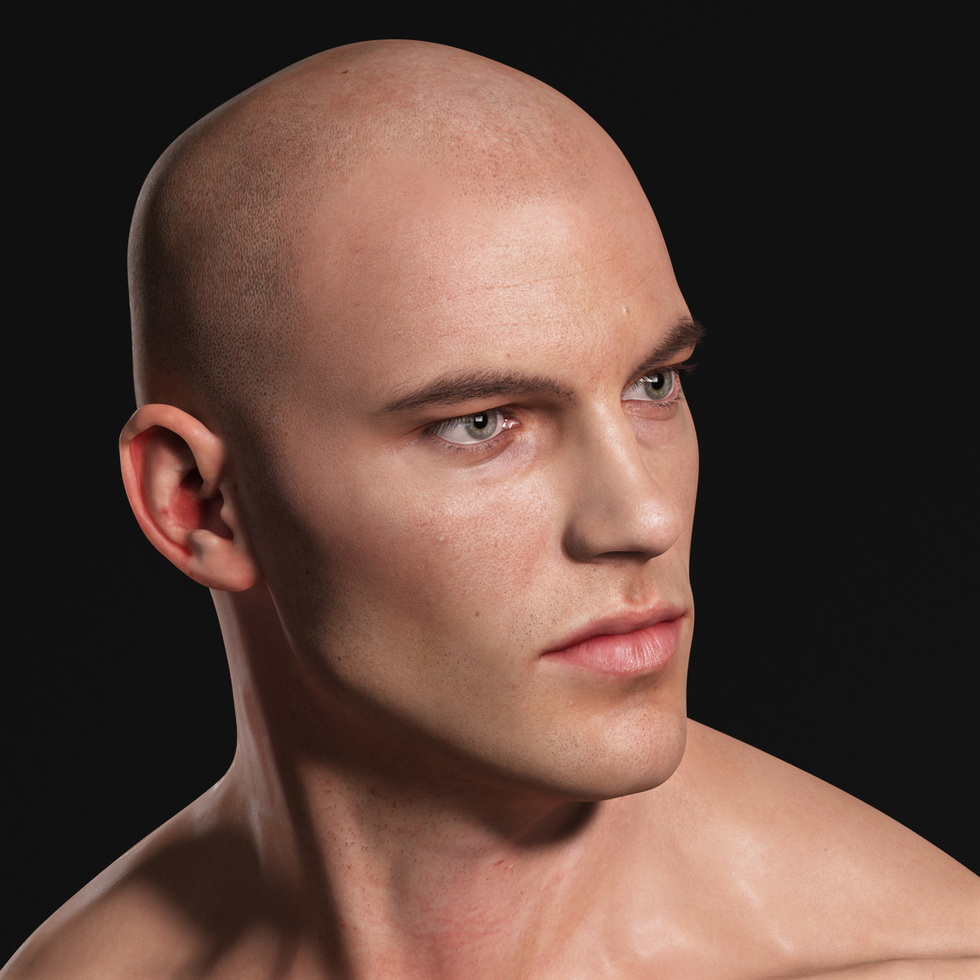
Gender: men